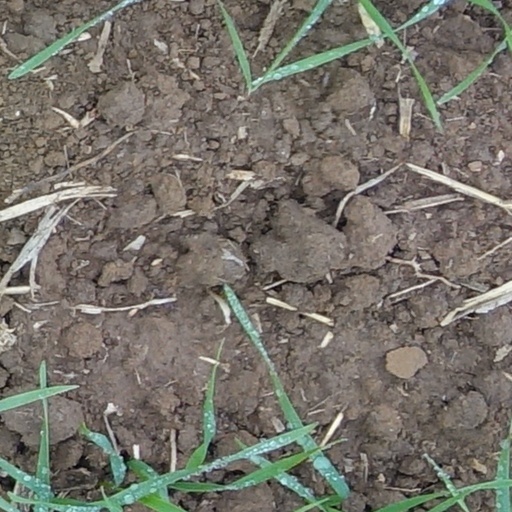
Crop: wheat